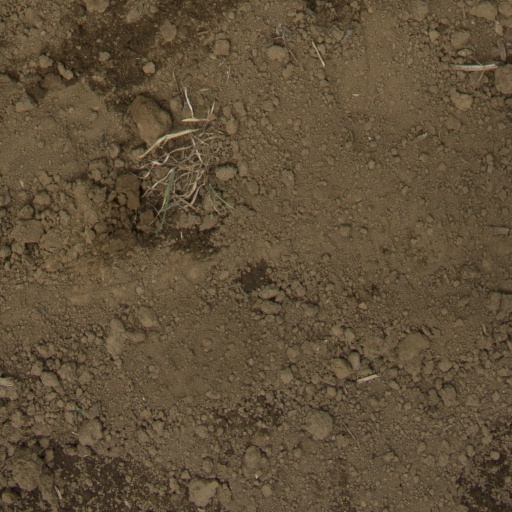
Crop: Jerusalem artichoke